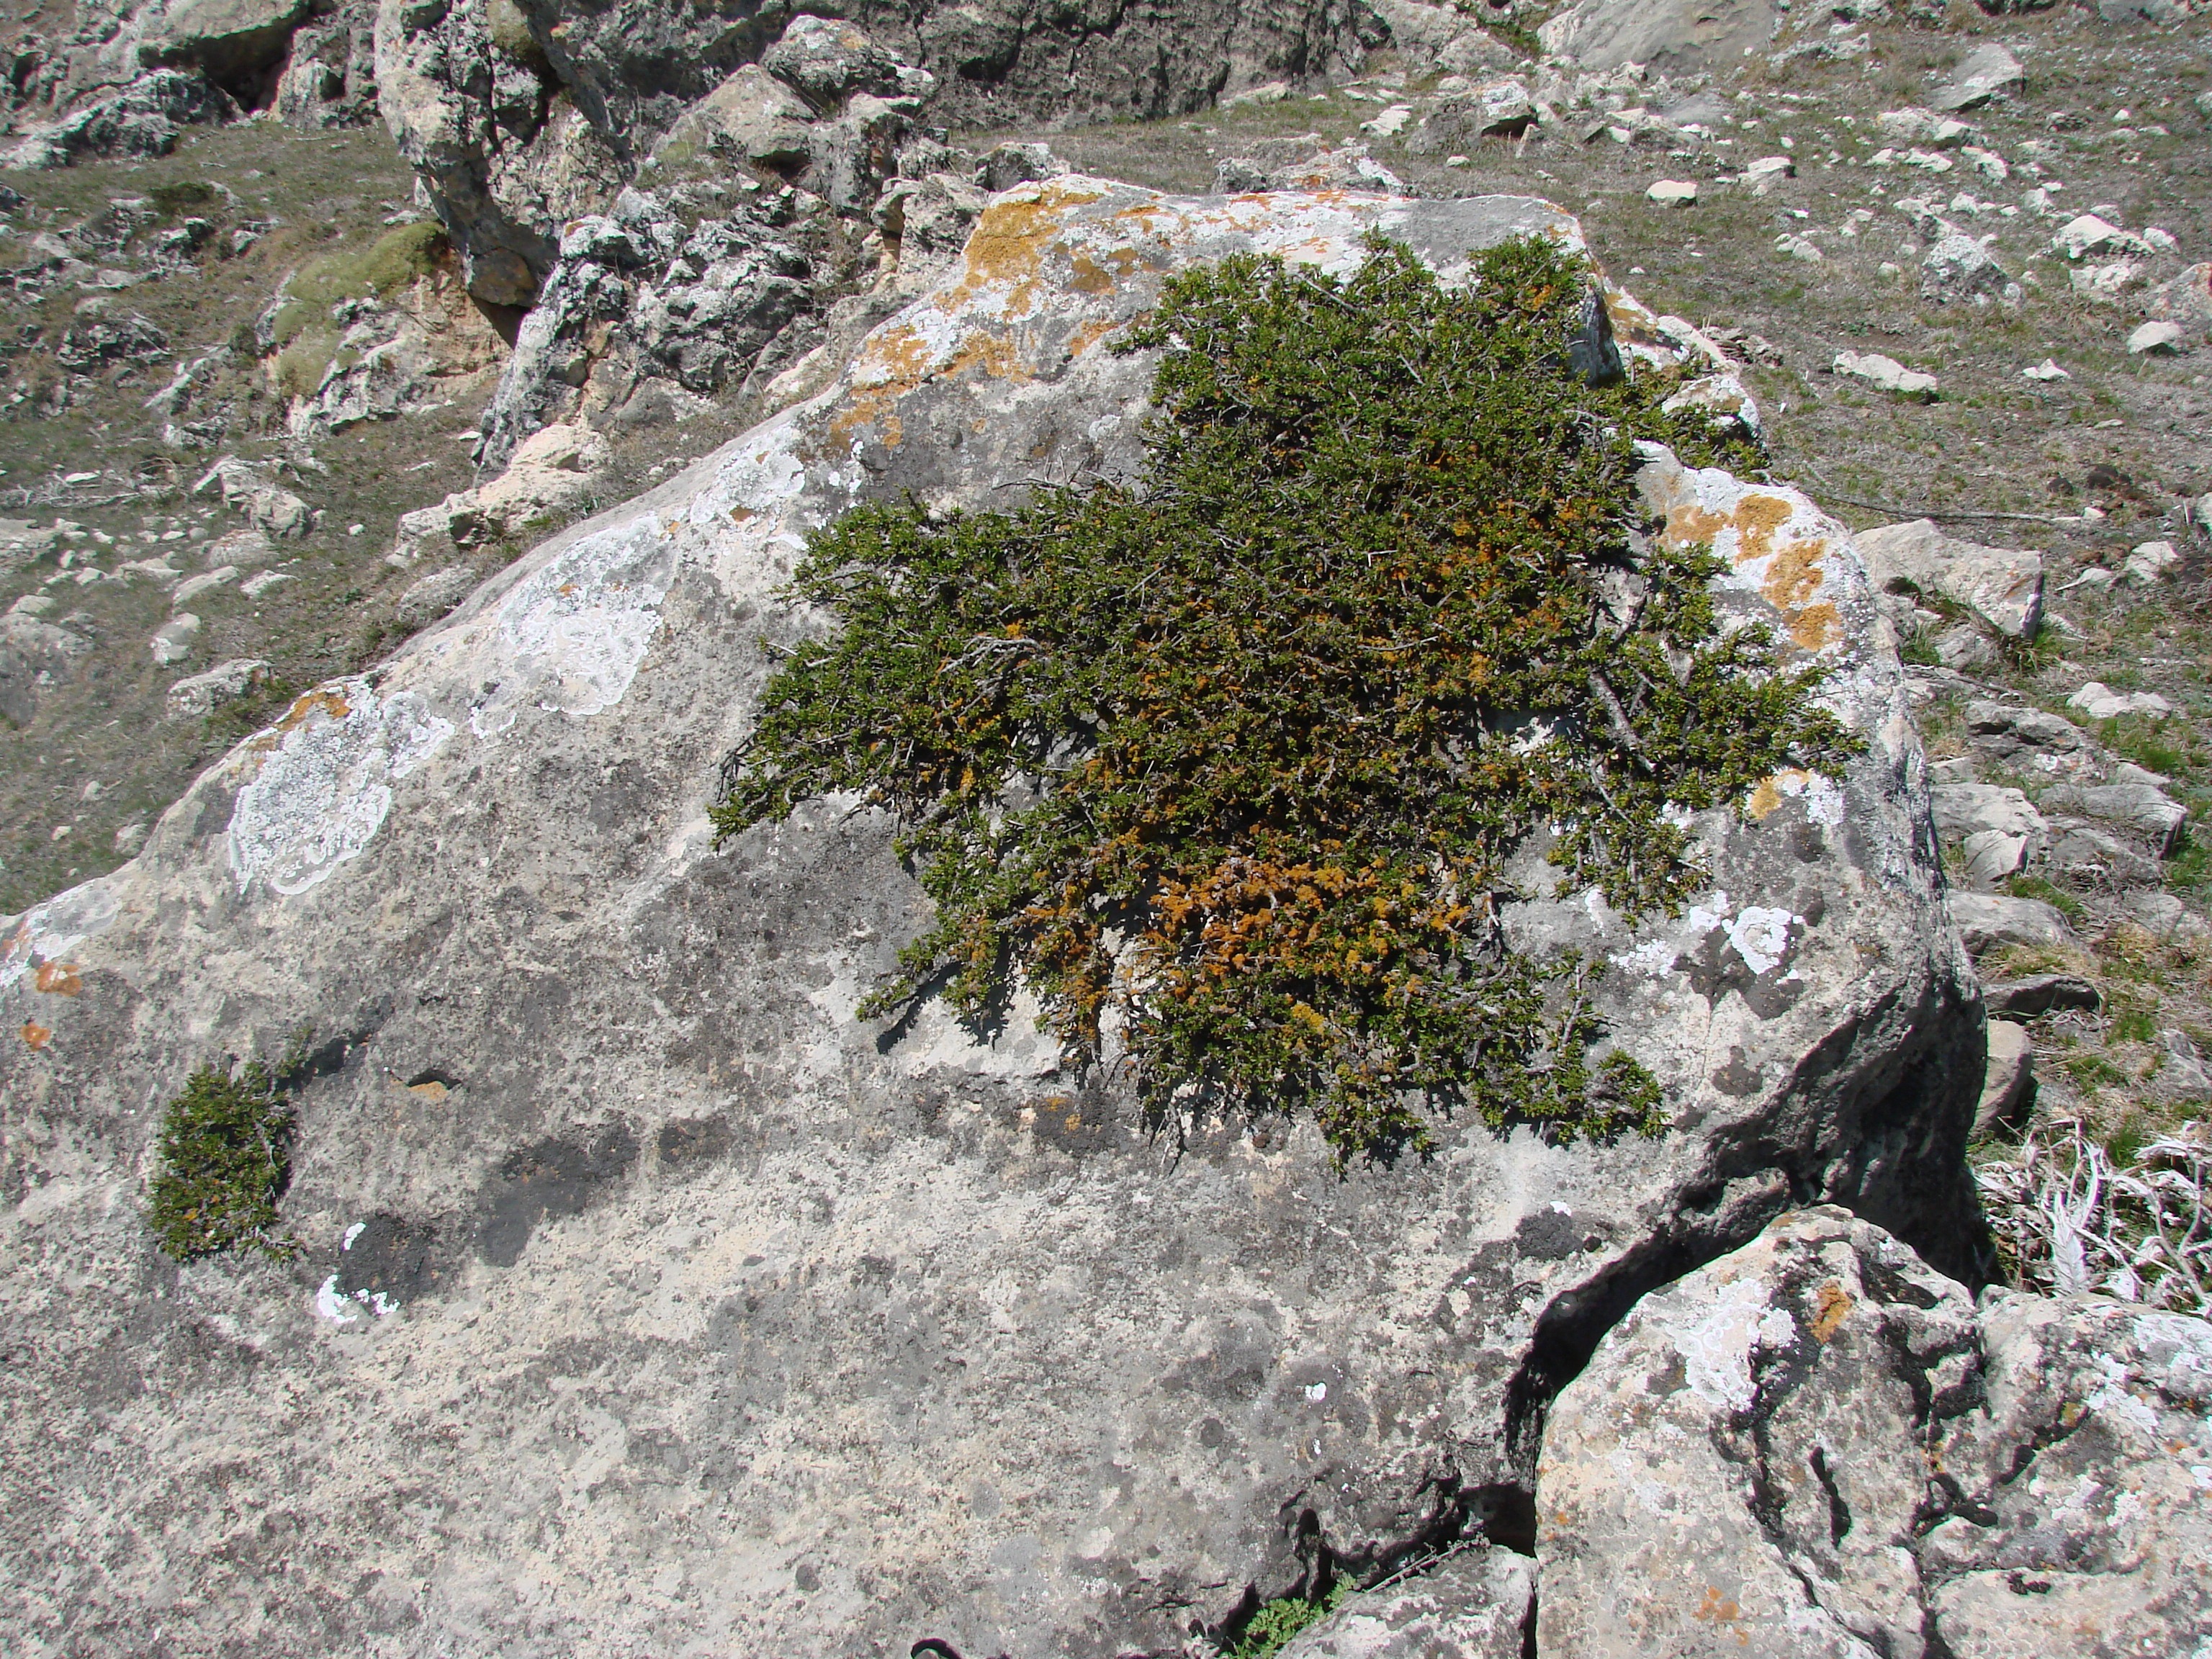
tree, rock, plant, leaf, flower, stone, moss, stream, terrain, flora, geology, shrub, boulder, greens, flowering plant, land plant, geological phenomenon, green bushes